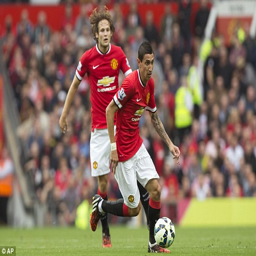
especially dangerous when he runs with the ball , football player helps turn defence into attack